Geet (1970 film)

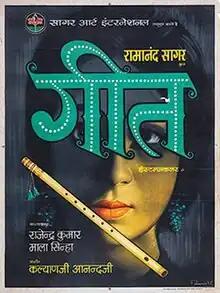
Poster

Geet is a 1970 Indian Hindi-language romantic musical film directed by Ramanand Sagar. The film stars Rajendra Kumar, Mala Sinha and Sujit Kumar. The film's music is by Kalyanji Anandji. The film was remade in Telugu as "Aradhana".